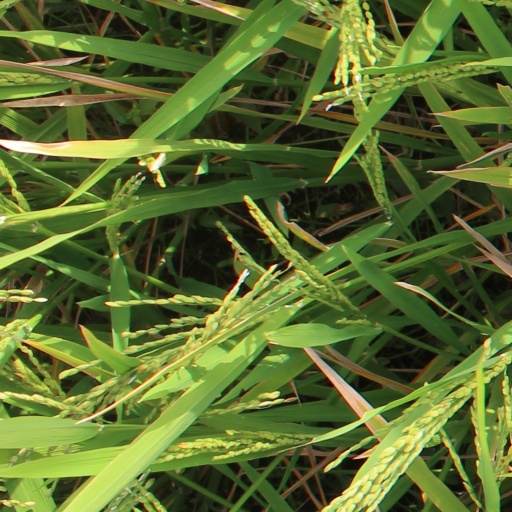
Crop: rice